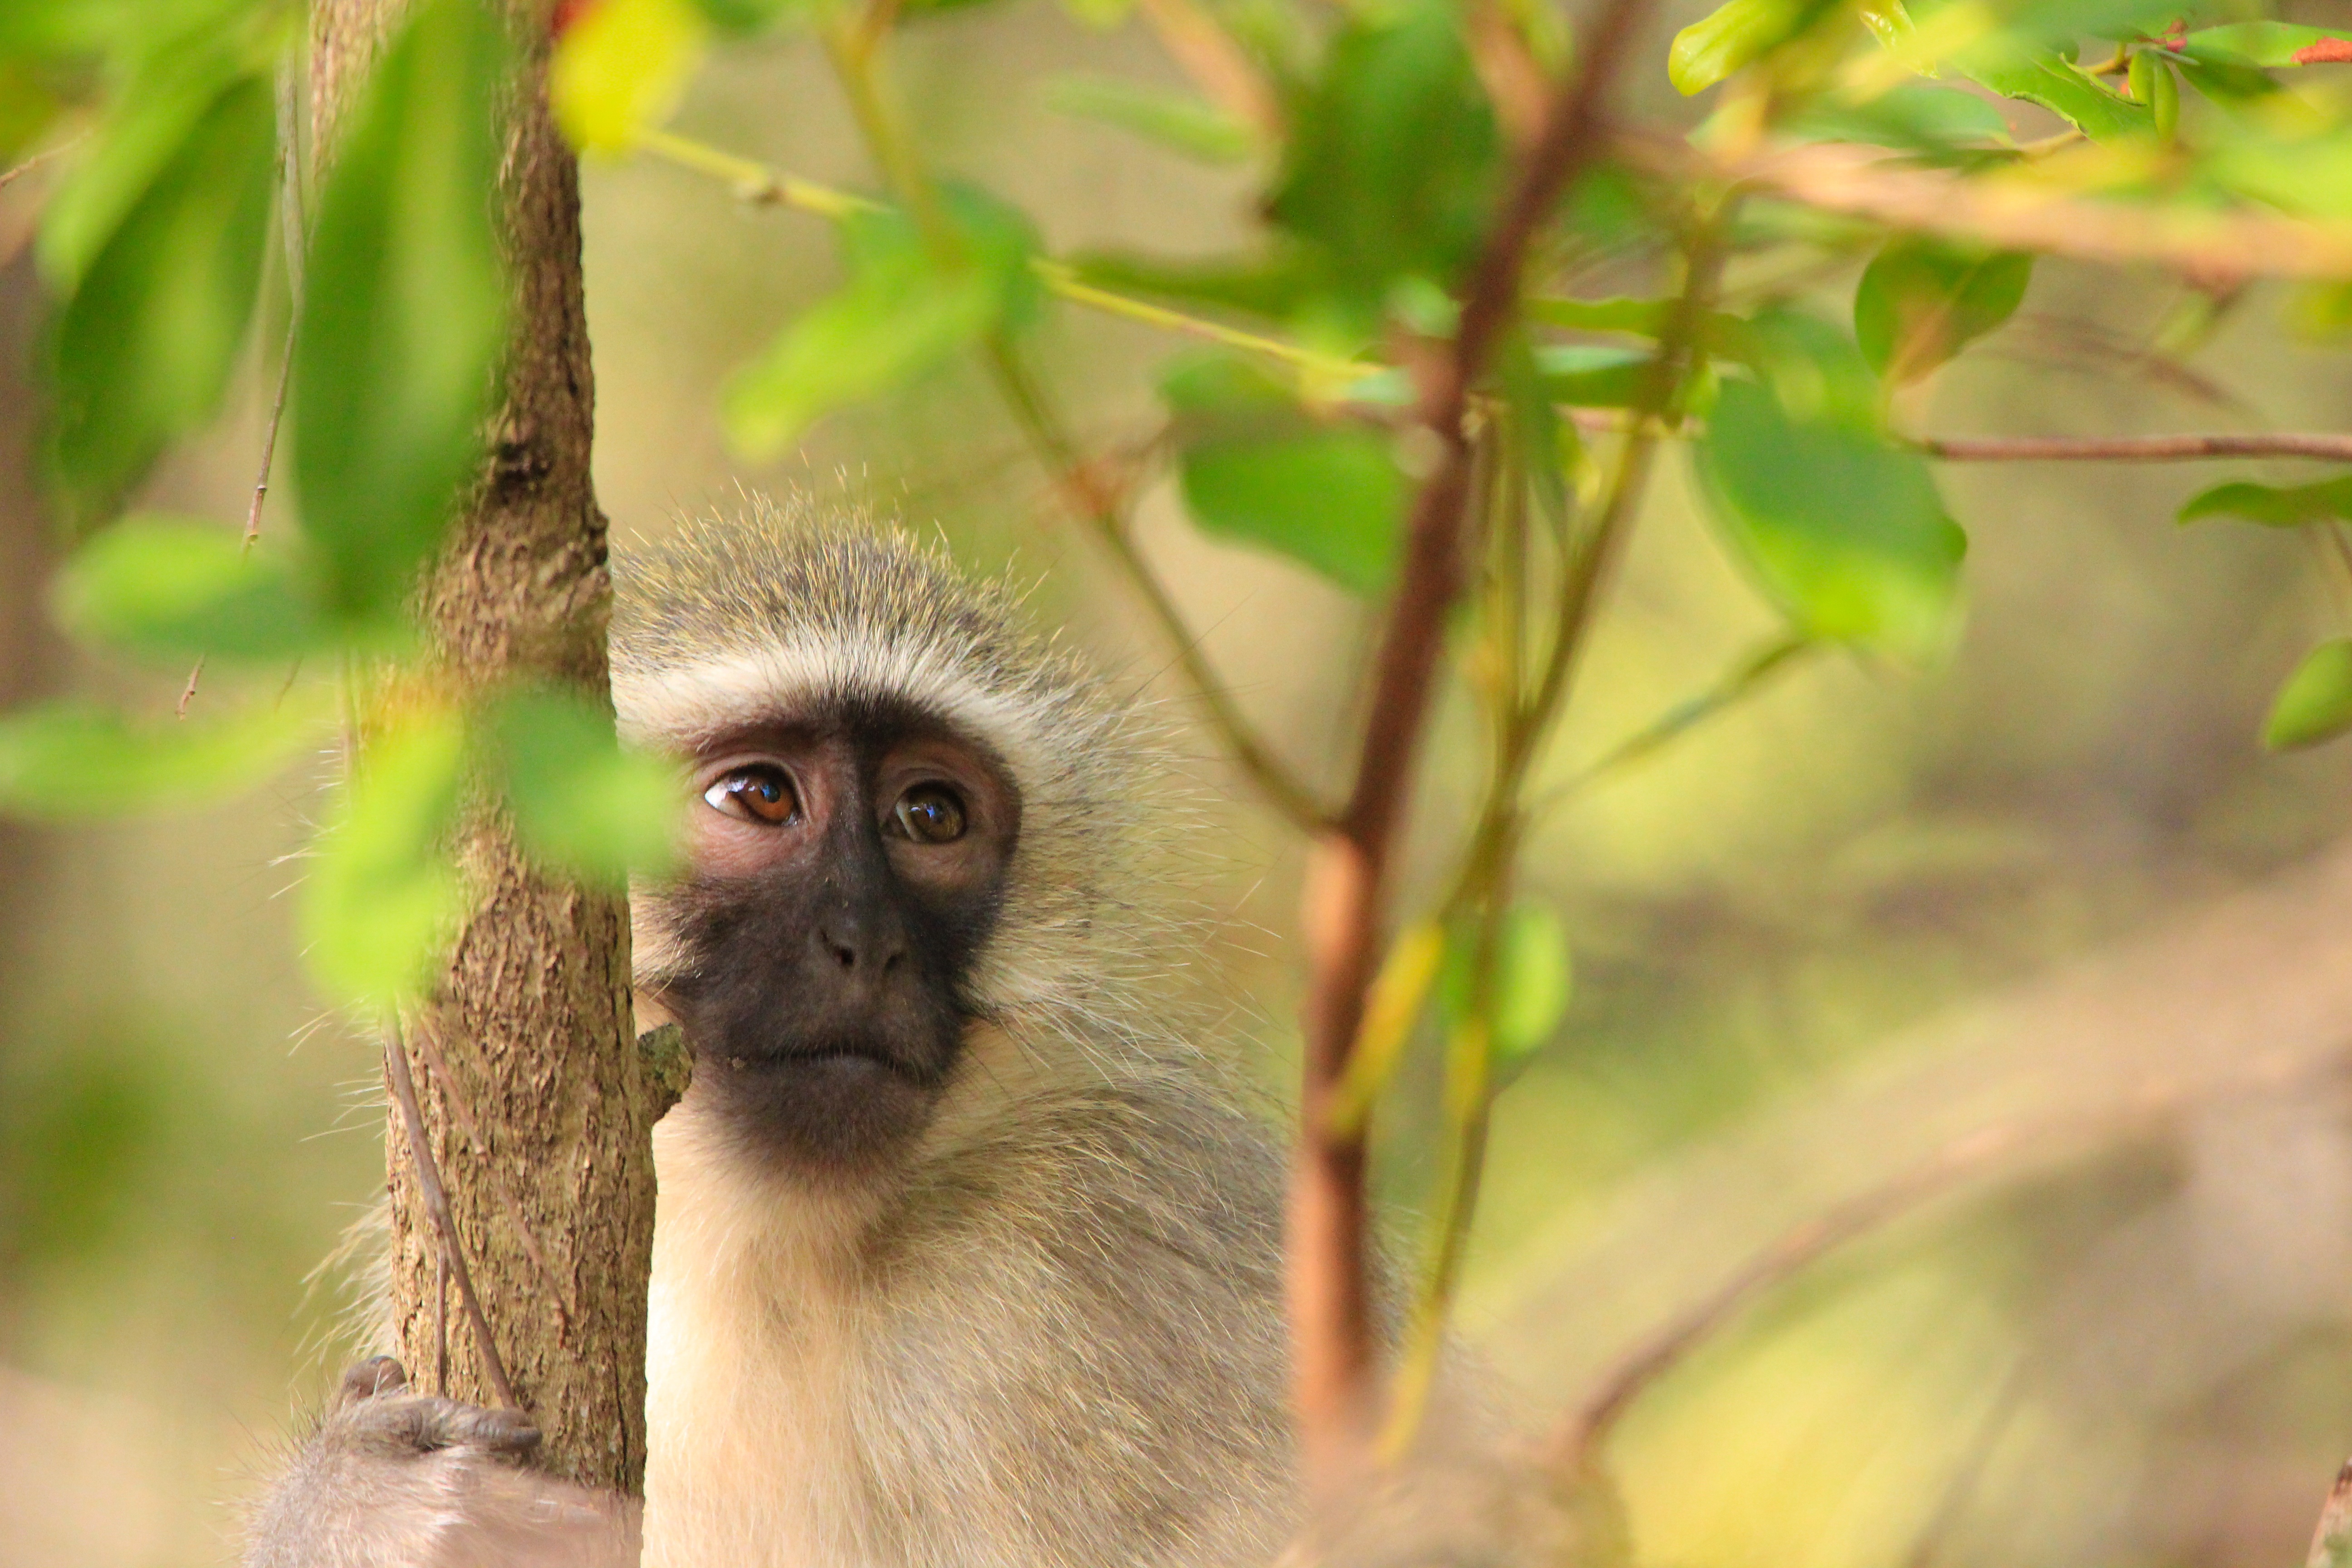
nature, sweet, animal, cute, wildlife, mammal, monkey, fauna, primate, squirrel monkey, animals, vertebrate, nice, macaque, old world monkey, spider monkey, little monkey, capuchin monkey, new world monkey, tufted capuchin, white headed capuchin